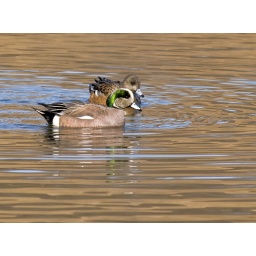
Drake and hen Widgeon on a small lake in Pennsylvania during the March migration